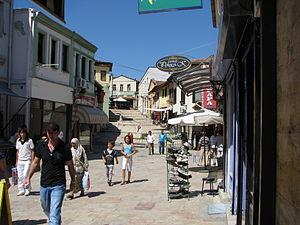
Le vieux bazar de Skopje est le plus grand bazar des Balkans en dehors d'Istanbul. Il se trouve au nord du centre-ville de Skopje, capitale de la Macédoine du Nord, à proximité du Vardar. Le bazar est le seul quartier ancien de la ville à avoir largement survécu au tremblement de terre de 1963.